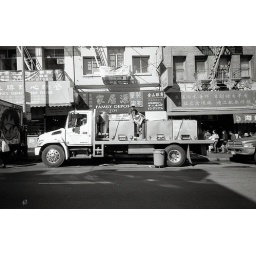
This is the kind of truck that brought fish to the fish market in Chinatown.